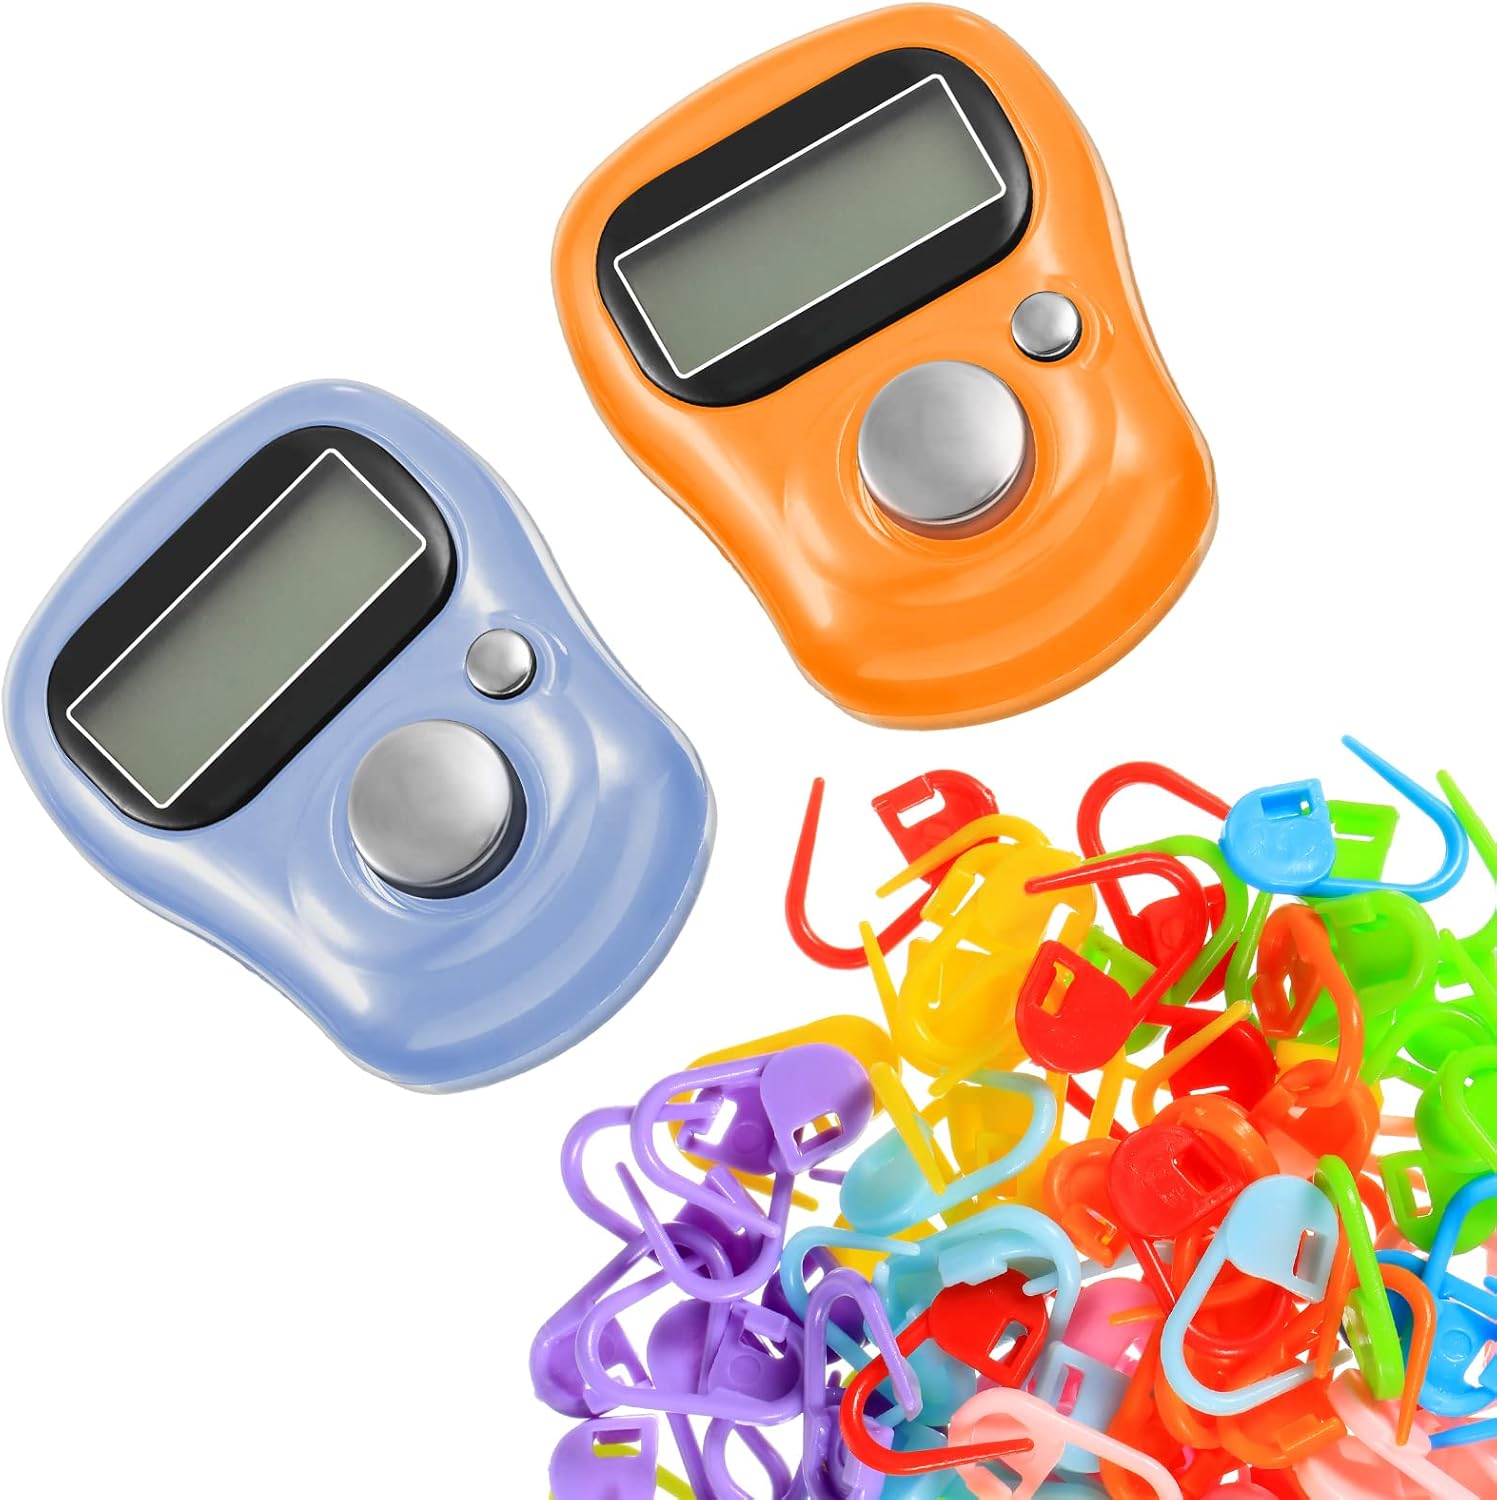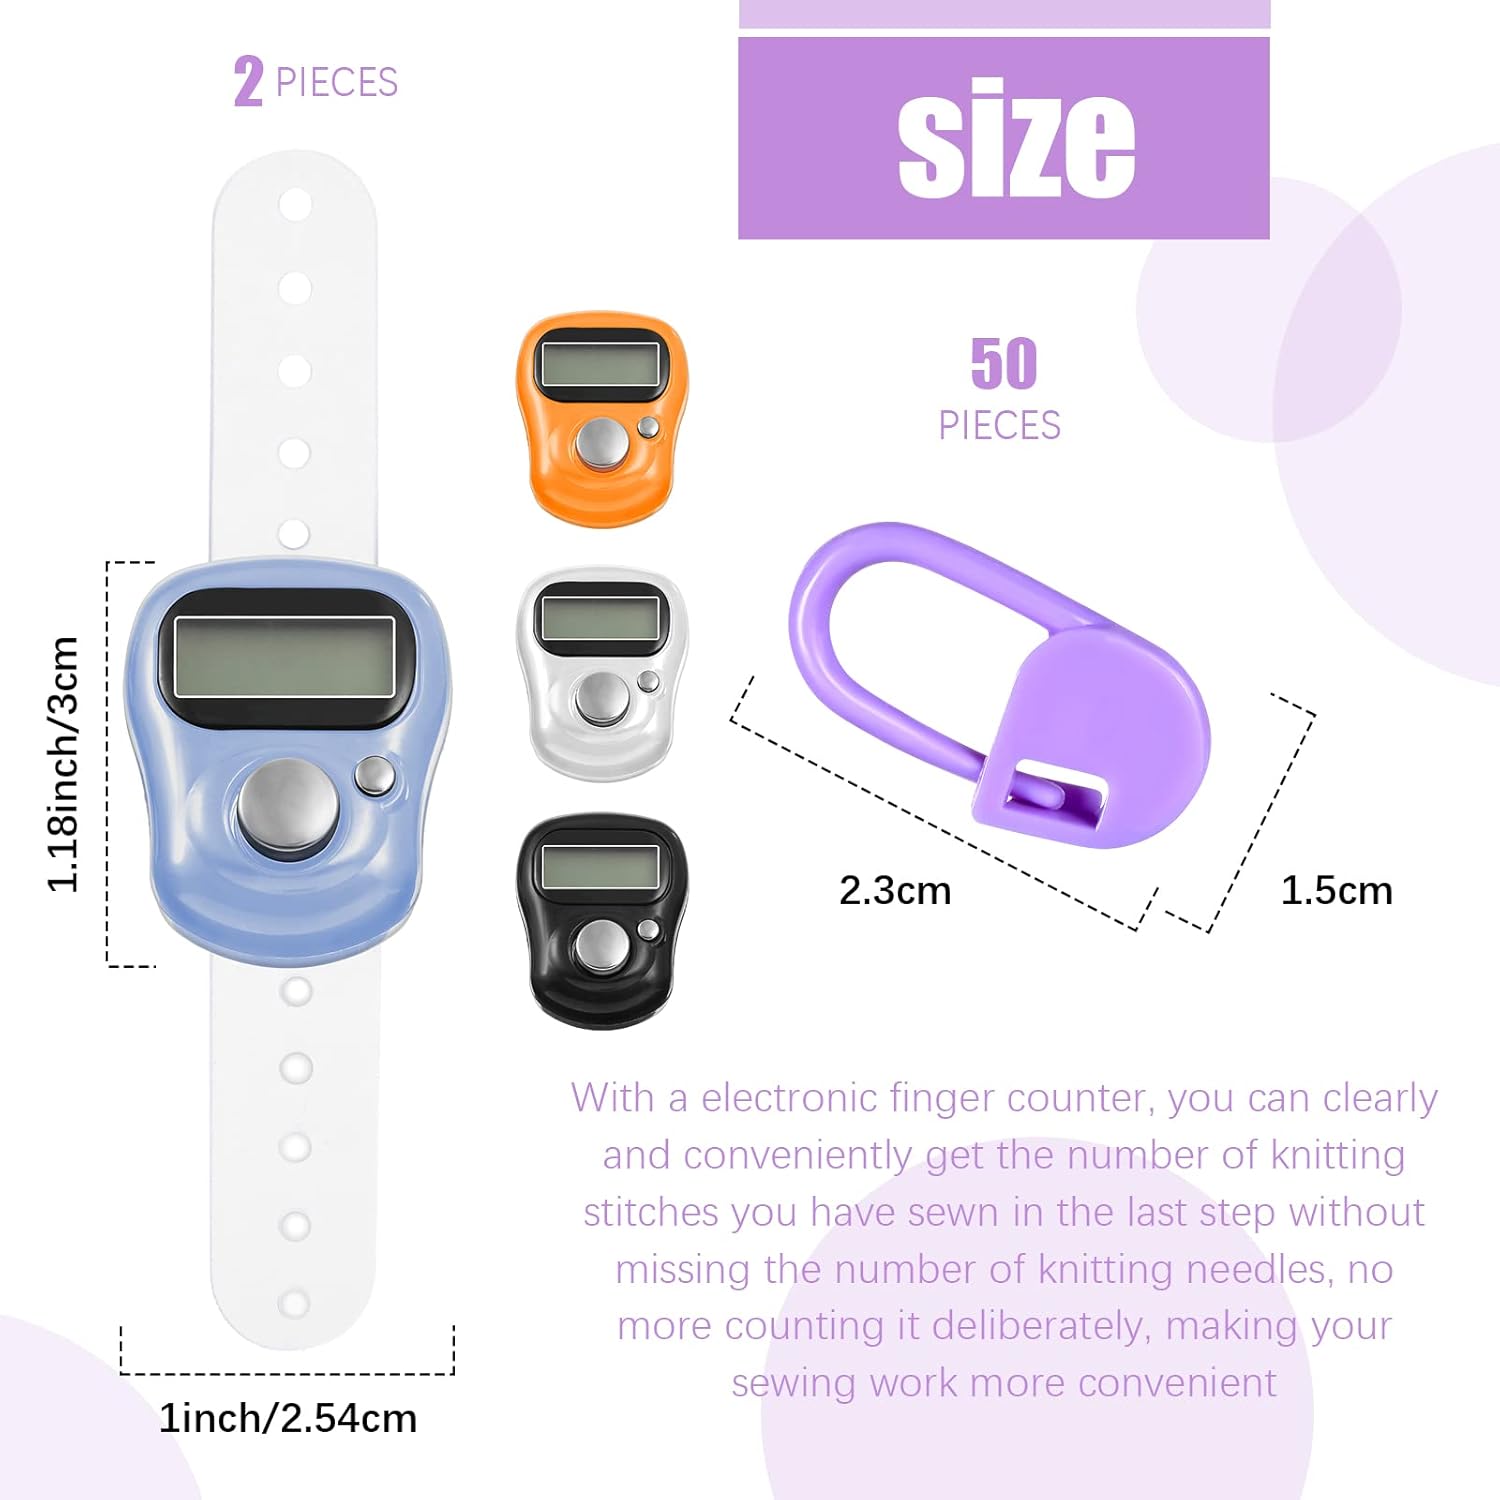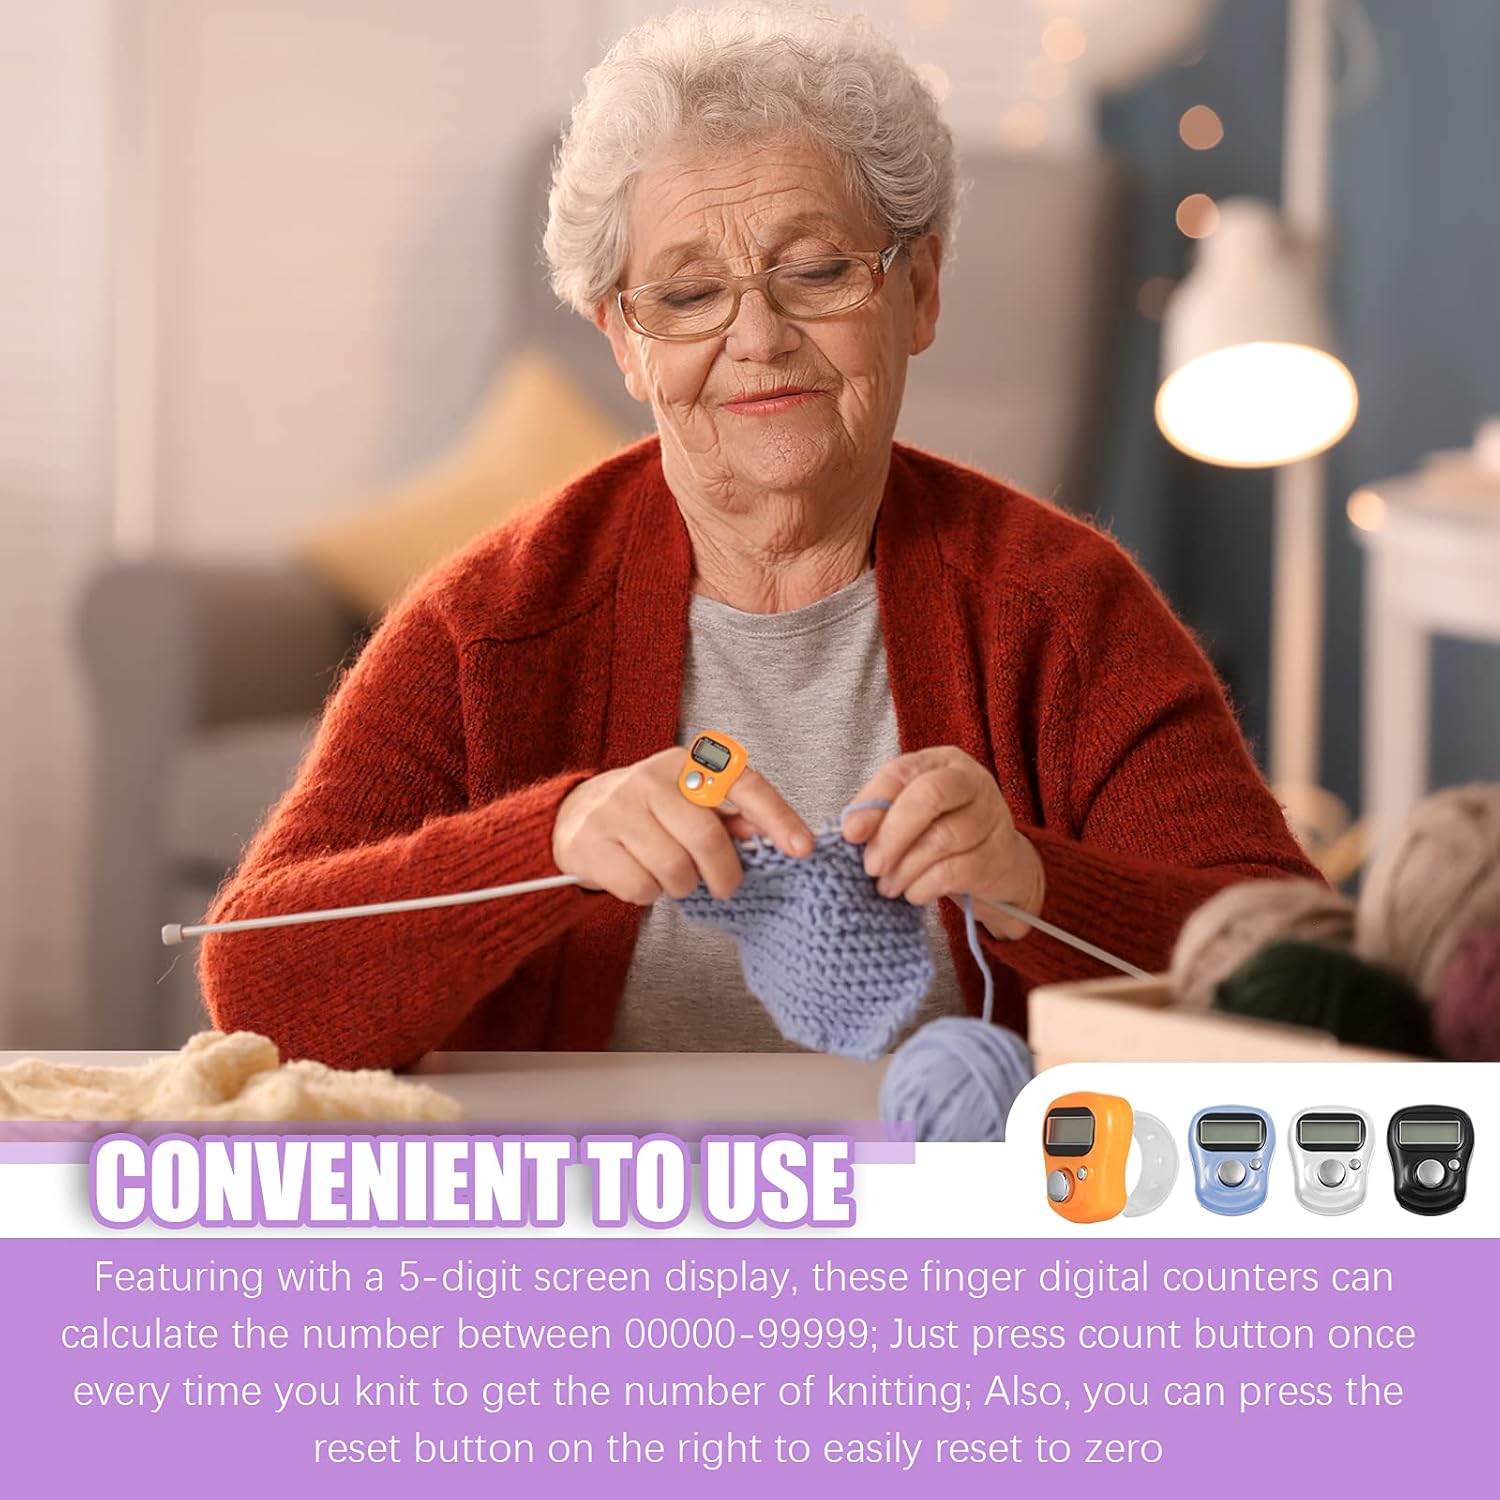
Kingdder Stitch Counters LCD Finger Digital Counter with Knitting Knit Row Counter Stitch Marker Crochet Locking Clips Stitch Markers for Knitting and Crocheting, Random Color (2 Pieces)
Category: Arts, Crafts & Sewing
Features:  Counting function: Digital display counter can simplify your knitting work and make the knitting work smoother, which means you can clearly see the number of knitting needles through it, and know how many stitches you have sewn in the last step without missing the number of knitting needles.  Useful gifts: Finger digital counters and knitting stitch markers can be applied to count the number of rows or mark the center, which are useful gifts for friends, family members or close neighbors, making their knitting work more convenient.  Specification: Main material: plastic, rubber Color: random color  Note: Due to manual measurement, please allow slight differences on size. These products are sent in random color, kindly noted. Small and pointed items, please keep away from little kids.
Features: Counting and marking: with a electronic finger counter, you can clearly and conveniently get the number of knitting stitches you have sewn in the last step without missing the number of knitting needles, no more counting it deliberately, making your sewing work more convenient | Convenient to use: featuring with a 5-digit screen display, these finger digital counters can calculate the number between 00000-99999; Just press count button once every time you knit to get the number of knitting; Also, you can press the reset button on the right to easily reset to zero | What you get: this package comes with rich content of LCD knit counters and some crochet locking clips, which are practical tools to use for counting the number of rows or marking the center; Please note that these products are sent in random color | Reliable and lightweight: mainly made of quality plastic and rubber, digital finger counters are reliable to use with nice texture, which has built-in battery for long-term use, soft rubber bands are comfortable to wear, light in weight, and easy to carry; You can hook plastic knitting stitch marker into knitted or crocheted stitches quickly, not easy to slip out during use | More applications: these digital finger counters and knitting markers can be widely applied for daily use, furniture stores, clothing stores, tailor shops, and more, digital counter are also suitable for recording sports scoring, lap counting, attendance and so on